Walls of Constantinople

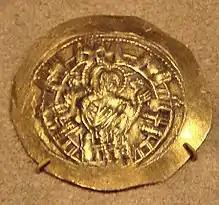
The Virgin Mary rising from among the walls of Constantinople. Coin of Michael VIII Palaiologos, commemorating the recapture of Constantinople in 1261.

The seaward walls ("teichē paralia") enclosed the city on the sides of the Sea of Marmara (Propontis) and the gulf of the Golden Horn. Although the original city of Byzantium certainly had sea walls, traces of which survive, the exact date for the construction of the medieval walls is a matter of debate. Traditionally, the seaward walls have been attributed by scholars to Constantine I, along with the construction of the main land wall. The first known reference to their construction comes in 439, when the urban prefect Cyrus of Panopolis (in sources often confused with the praetorian prefect Constantine) was ordered to repair the city walls and complete them on the seaward side. This activity is certainly not unconnected to the fact that in the same year, Carthage fell to the Vandals, an event which signaled the emergence of a naval threat in the Mediterranean. This two-phase construction remains the general consensus, but Cyril Mango doubts the existence of any seaward fortifications during Late Antiquity, as they are not specifically mentioned as extant by contemporary sources until much later, around the year 700.